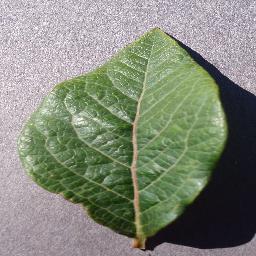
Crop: blueberry
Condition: healthy